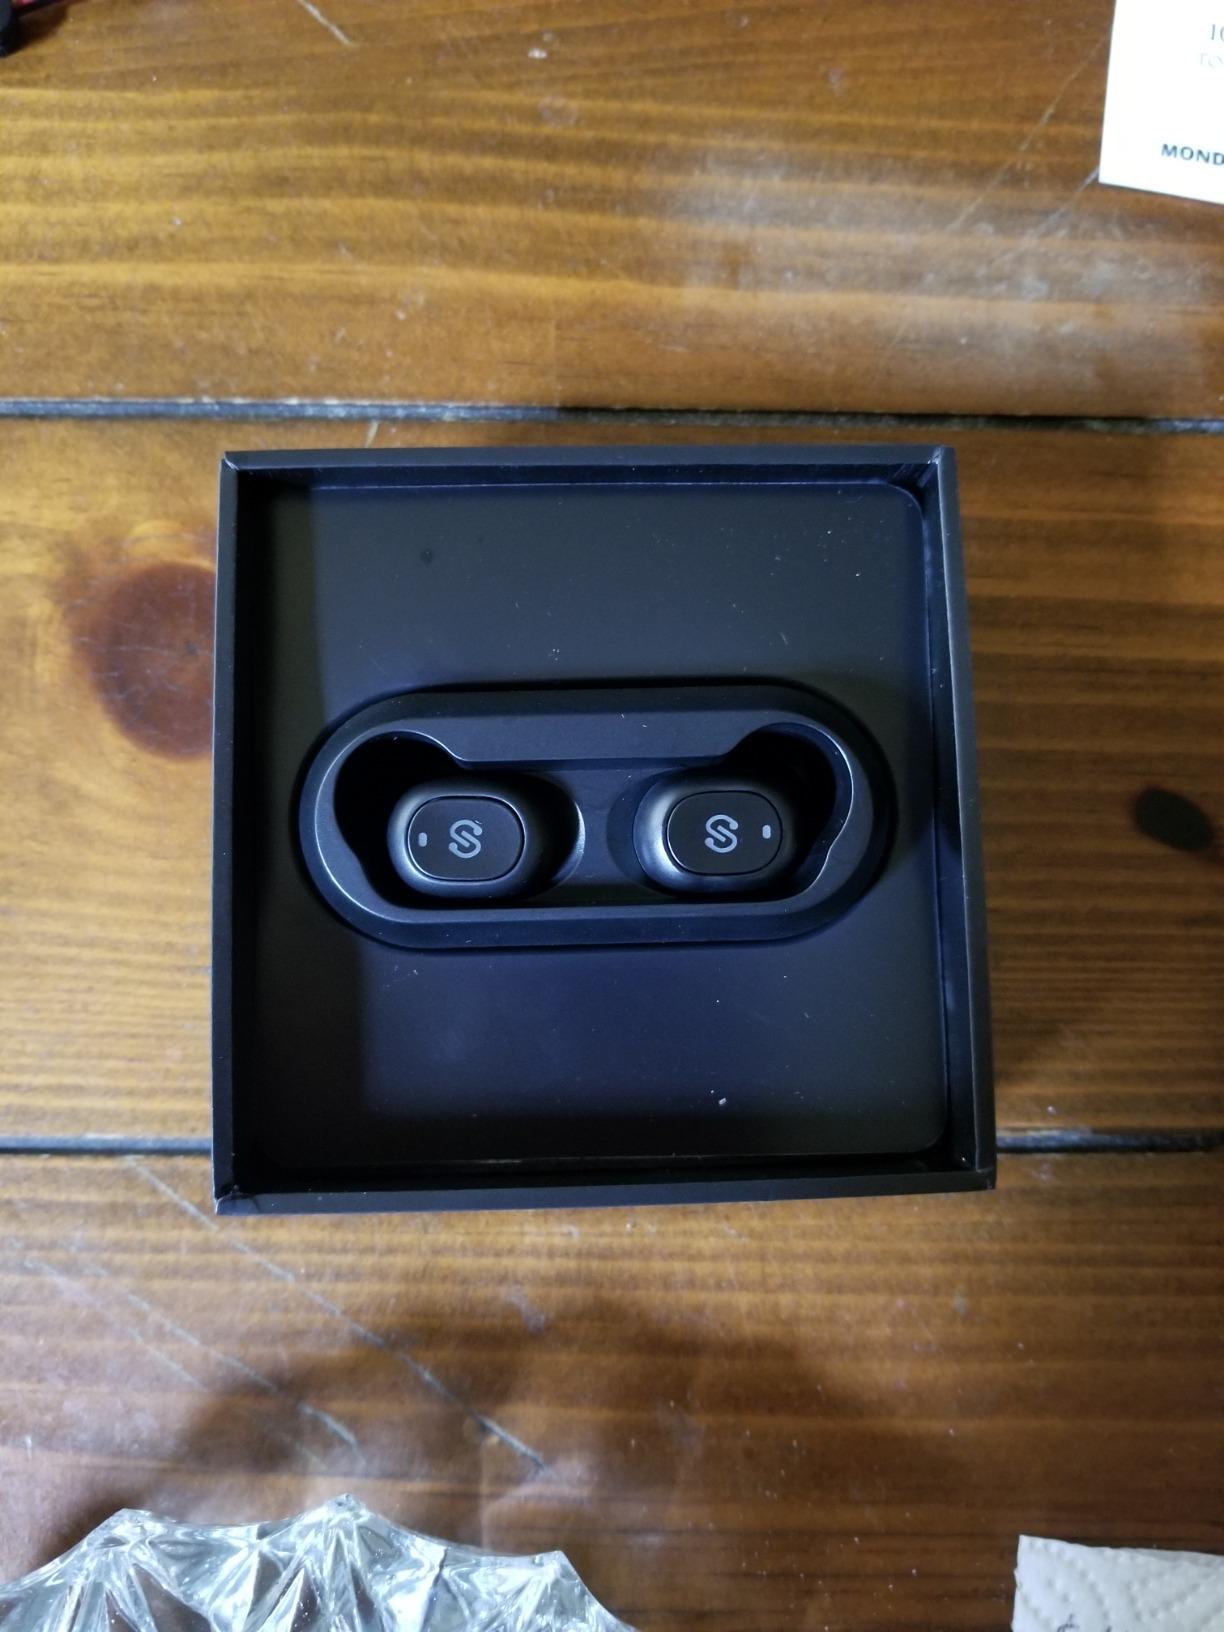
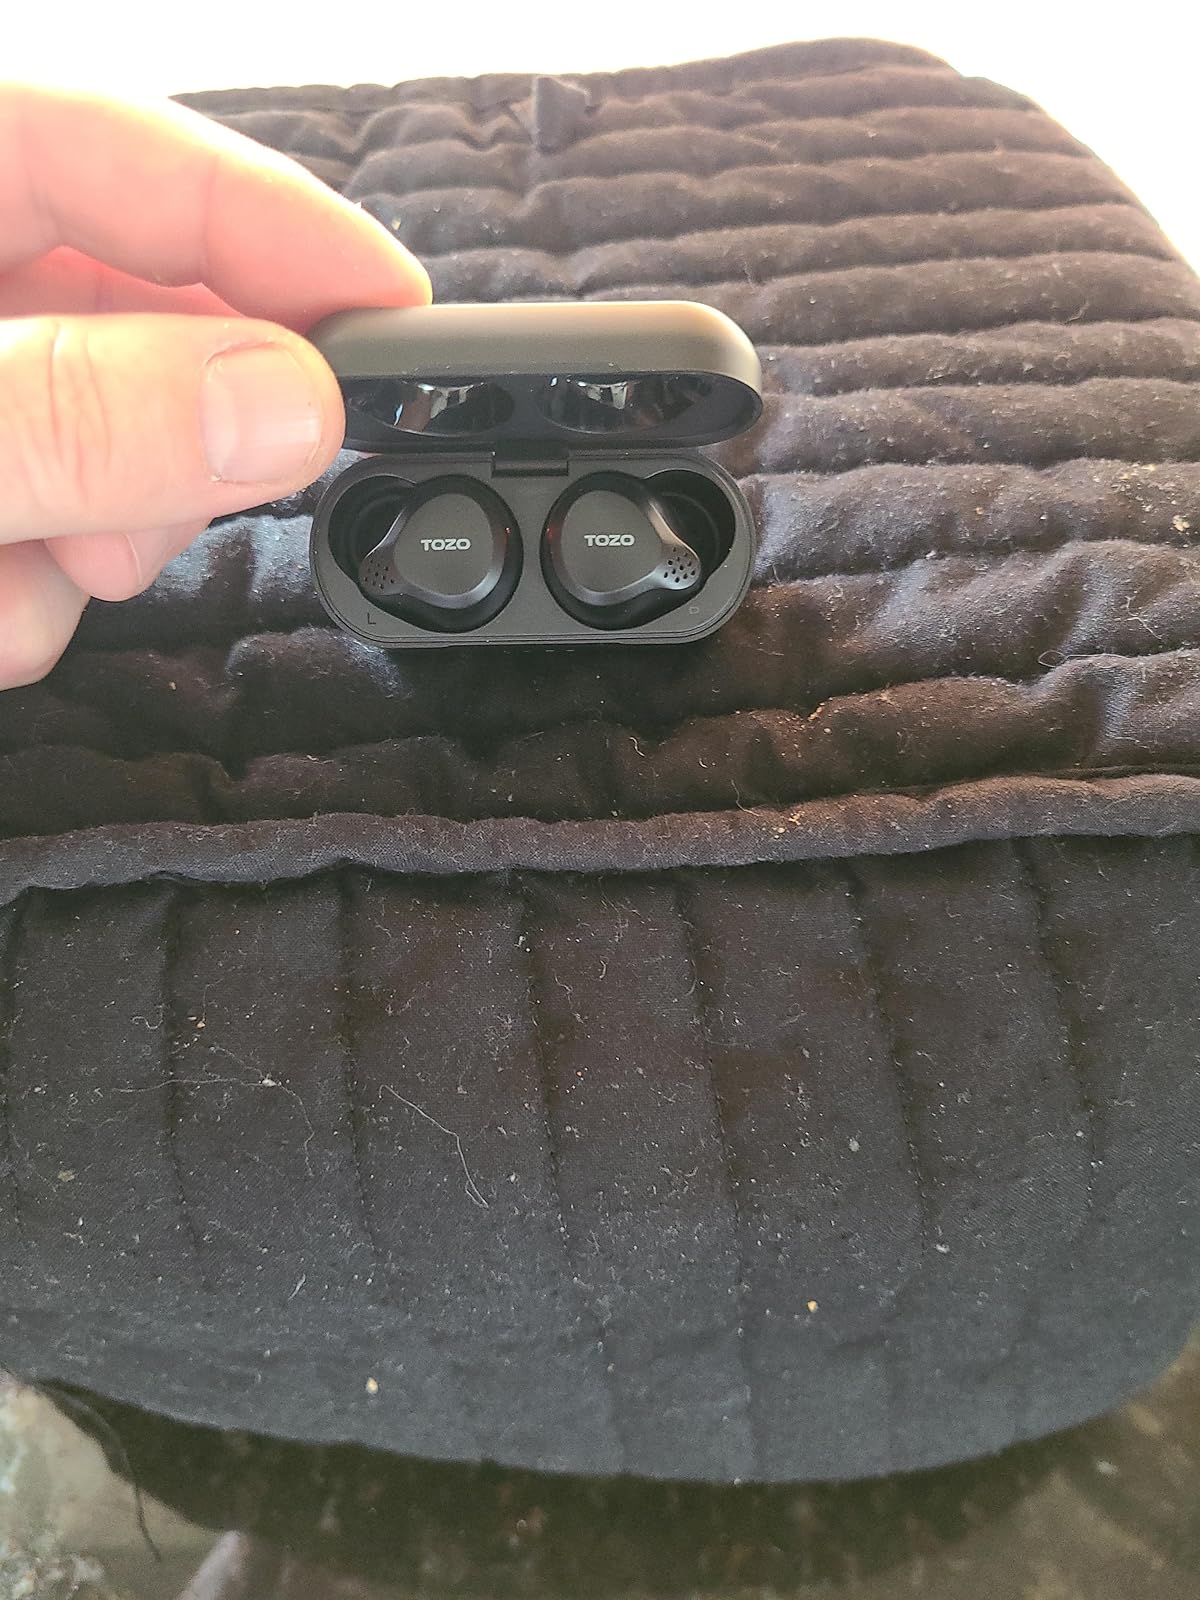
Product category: earbuds
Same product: no